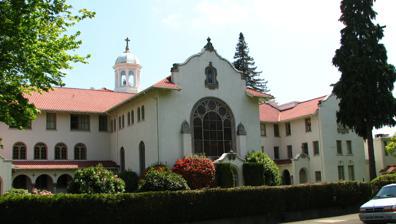
Building: Monastery of the Precious Blood
Country: United States of America
Year built: 1923
Historic building in Portland, Oregon, U.S. United States historic place Monastery of the Precious Blood U.S. National Register of Historic Places Portland Historic Landmark Monastery of the Precious Blood in 2008 Location 1208 SE 76th Avenue Portland, Oregon Coordinates 45°30′51″N 122°35′05″W / 45.514144°N 122.584725°W / 45.514144; -122.584725 Area 2.3 acres (0.93 ha) Built 1923 Architect Jacobberger & Smith Architectural style Mission/Spanish Revival NRHP reference No. 85000294 Added to NRHP February 14, 1985 The Monastery of the Precious Blood is a building in southeast Portland , Oregon , United States , listed on the National Register of Historic Places . It is in the Montavilla neighborhood. See also National Register of Historic Places listings in Southeast Portland, Oregon References